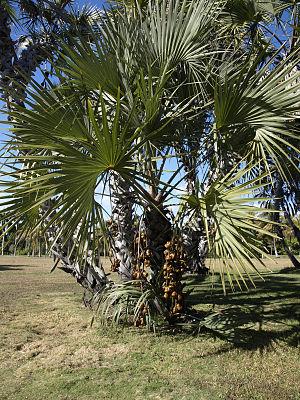
Hyphaene dichotoma est une espèce de plantes de la famille des Arecaceae.